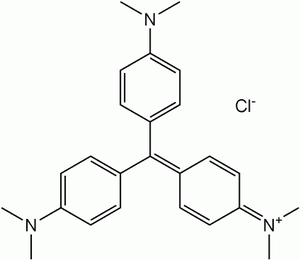
Les violets de méthyle sont une famille de composés organiques de la famille des triphénylméthanes, principalement utilisés comme colorants textiles et en peinture. On compte principalement trois composés dans cette famille, les violets de méthyle 6B, 2B et 10B, dont la seule différence structurelle est un groupe méthyle supplémentaire sur le groupe imine par rapport au précédent, ce qui change légèrement sa couleur. Le violet de méthyle 10B est aussi appelé violet de gentiane ou violet de cristal. Outre son utilisation comme colorant de Gram, il est parfois utilisé comme traitement médical topique contre certains champignons, notamment Candida albicans.